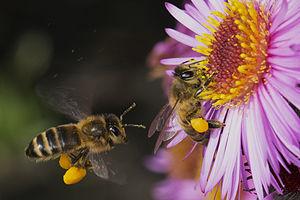
L'apiculture est une branche de l’agriculture qui consiste en l’élevage d’abeilles à miel pour exploiter les produits de la ruche, principalement du miel mais également la cire, la gelée royale, le pollen et la propolis. L’apiculteur doit procurer au rucher un abri, des soins, et veiller sur son environnement.